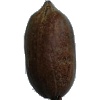
Label: Nut Pecan 1